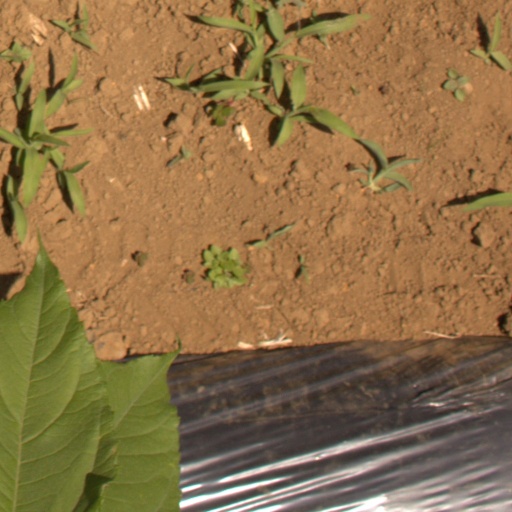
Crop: Jerusalem artichoke